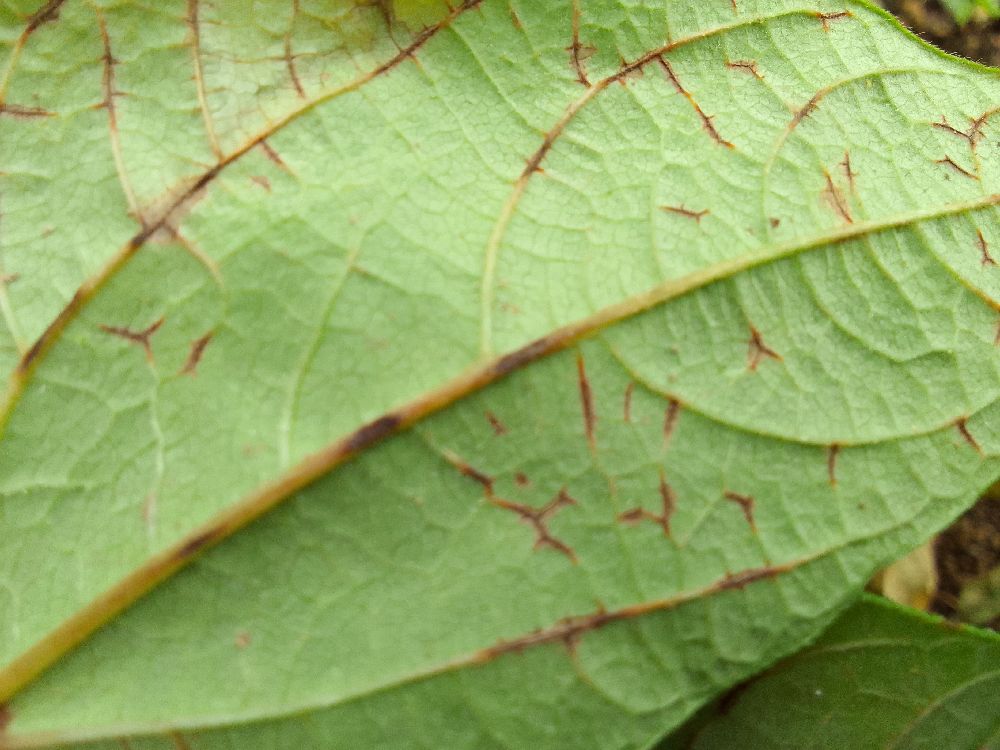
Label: anthracnose